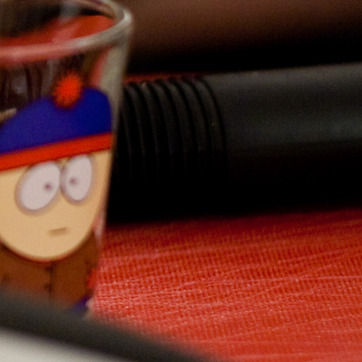
Material: plastic